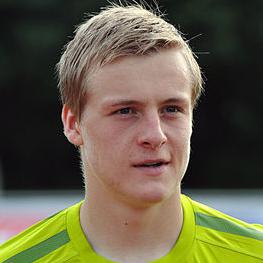
Age: 18